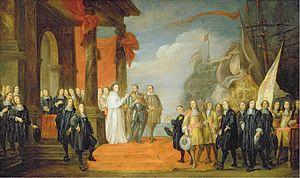
David Teniers dit l'Ancien ou le Vieux est un peintre flamand, né à Anvers en 1582 et mort à Anvers le 29 juillet 1649. Il est le frère de Juliaen Teniers.